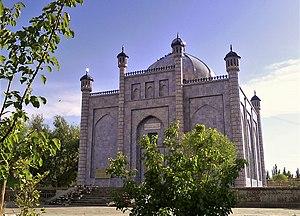
Artux est une ville de la région autonome du Xinjiang en Chine. C'est une ville-district placée sous la juridiction de la préfecture autonome kirghiz de Kizilsu.
Hazrat Sultan Satuq Bughra Khan Ghazi également appelé Satuq Bughra Qara-Khan 'Abd al-Karim, est de 920 à sa mort, en 955, le khan des karakhanides. Il est le premier dirigeant turc à se convertir à l'islam et qui ordonna à s'y convertir également.